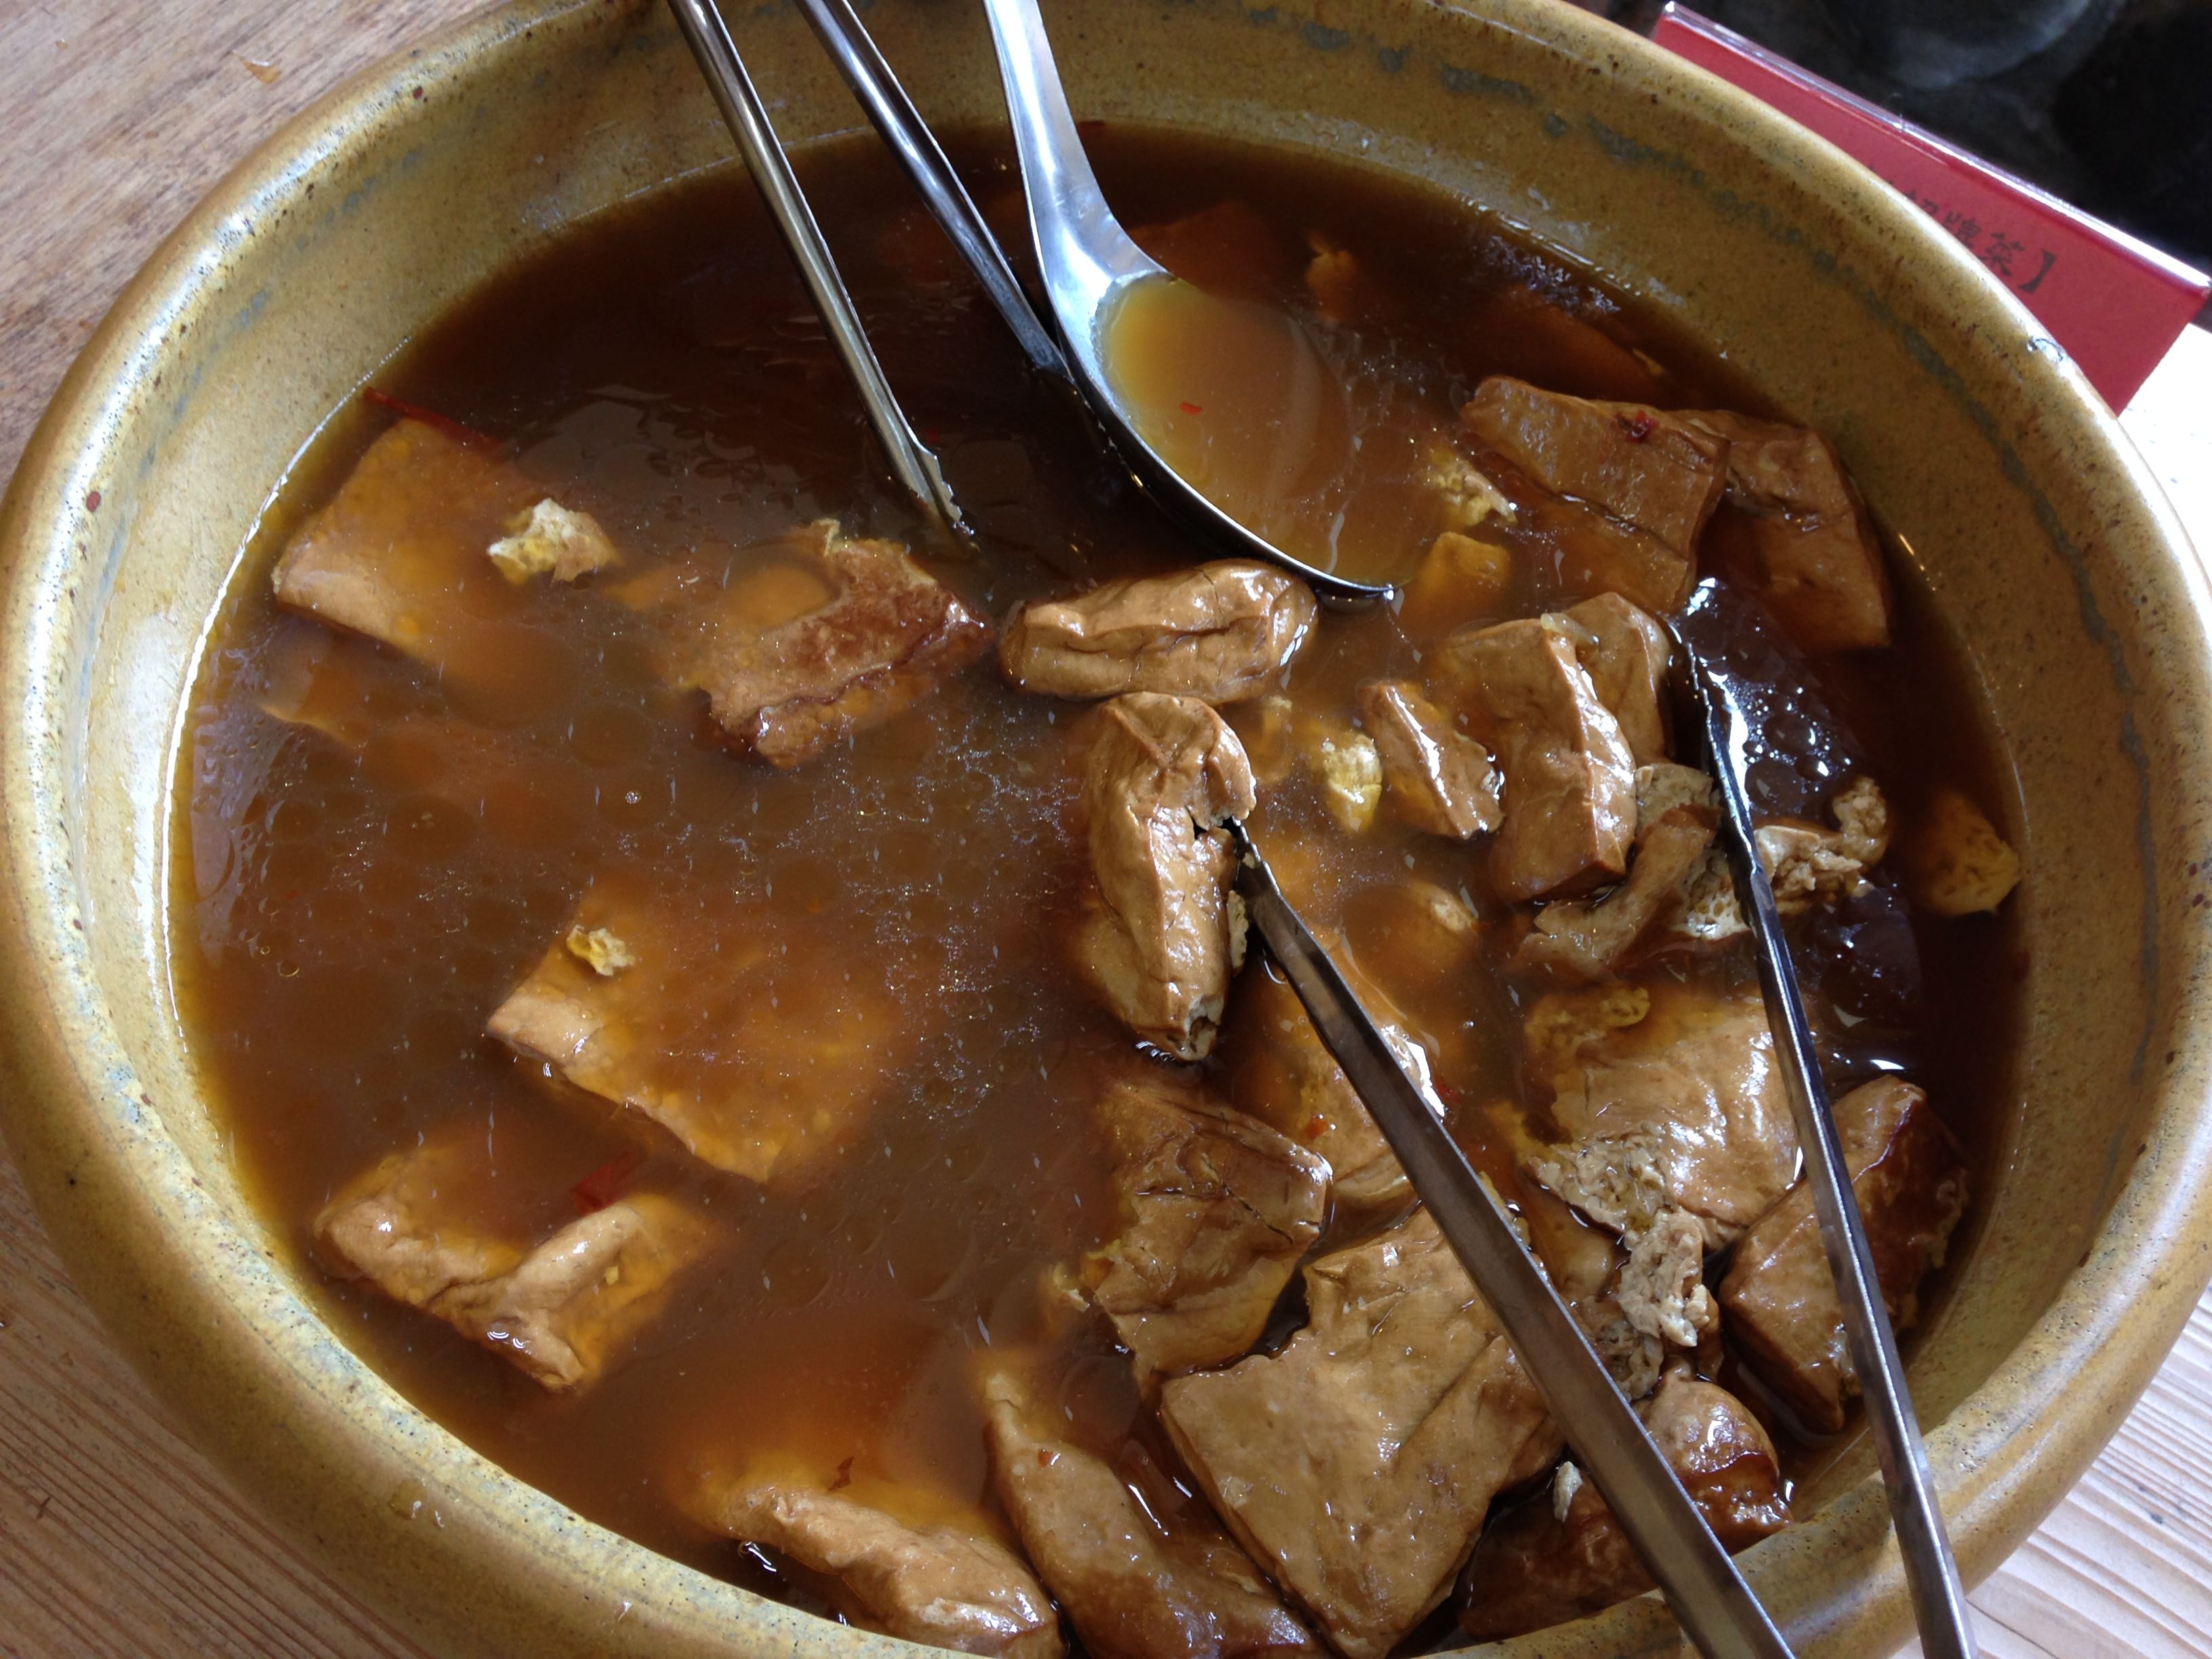
dish, food, produce, meat, cuisine, stew, asian food, curry, hakka, chinese food, gravy, halogen tofu, traditional tofu